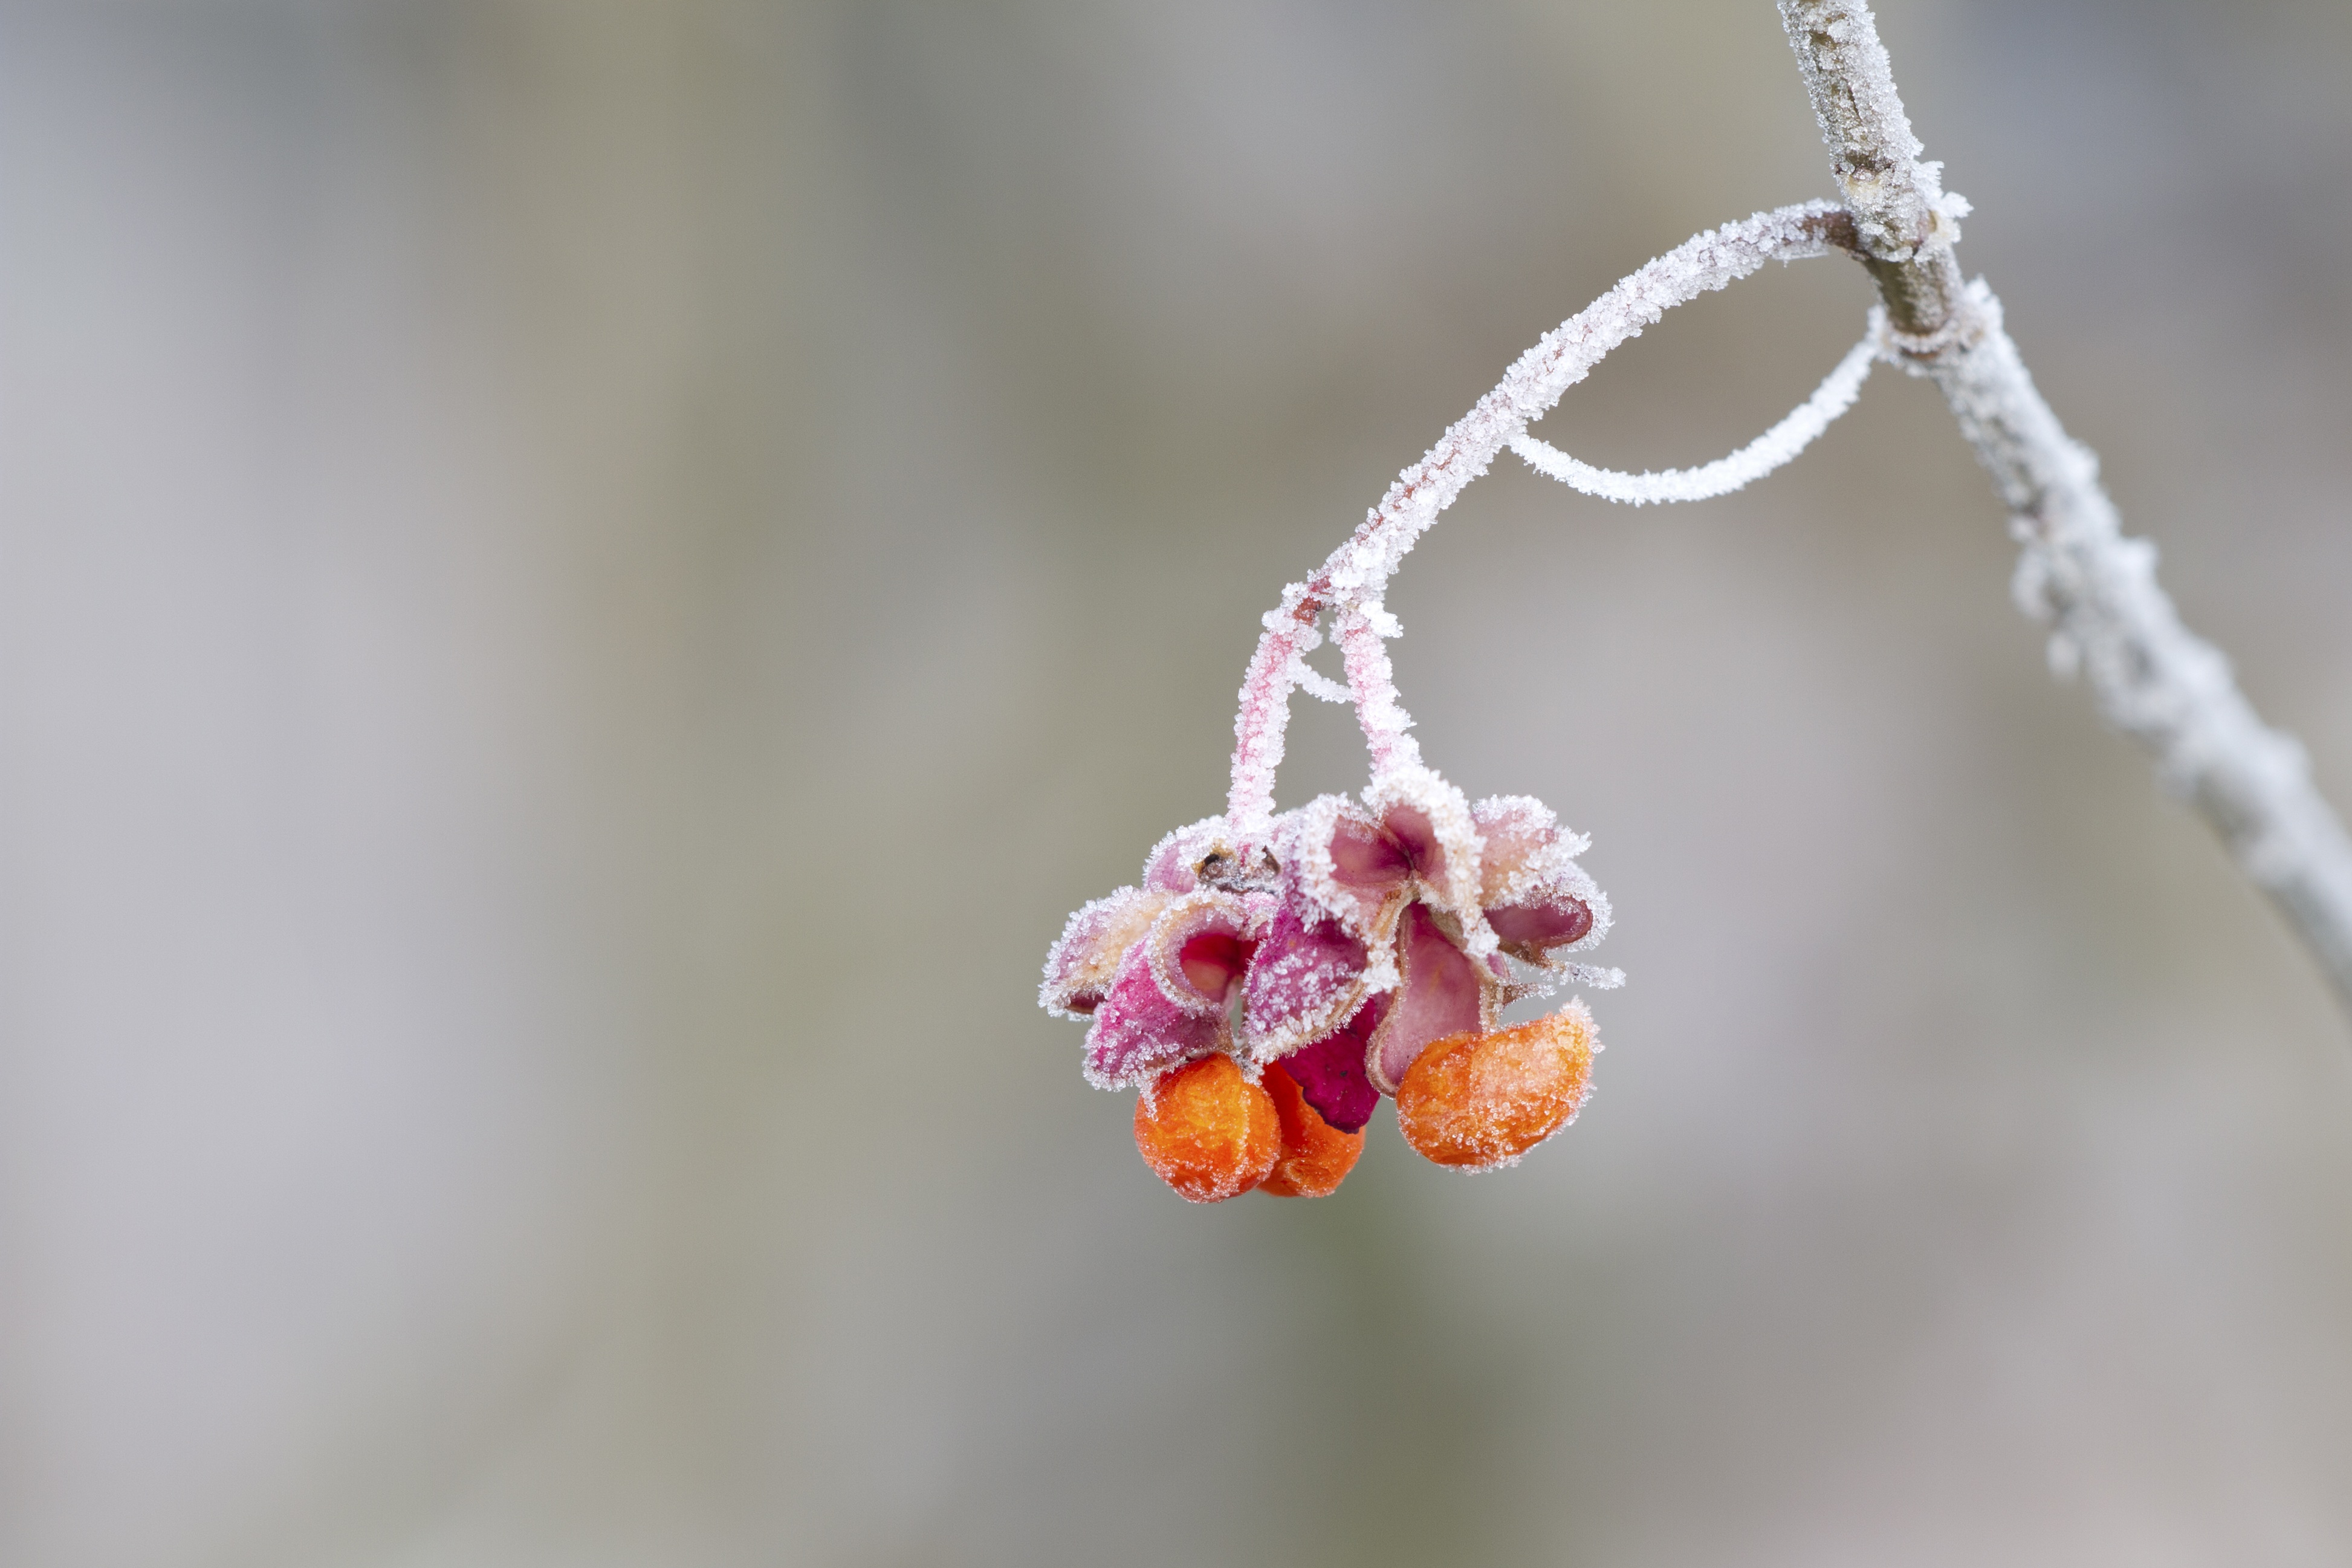
nature, branch, blossom, cold, winter, plant, photography, leaf, flower, petal, frost, spring, produce, botany, flora, twig, close up, wintry, hoarfrost, macro photography, flowering plant, spindle, plant stem, land plant